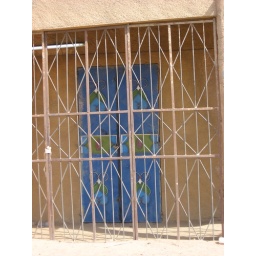
somewhat obscured by the (also attractive) grillwork, my favorite color scheme...(no, not red hair &amp;amp; black leather)